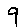
Label: 9